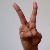
The image shows a hand gesture representing the letter 'V' in Indian Sign Language.